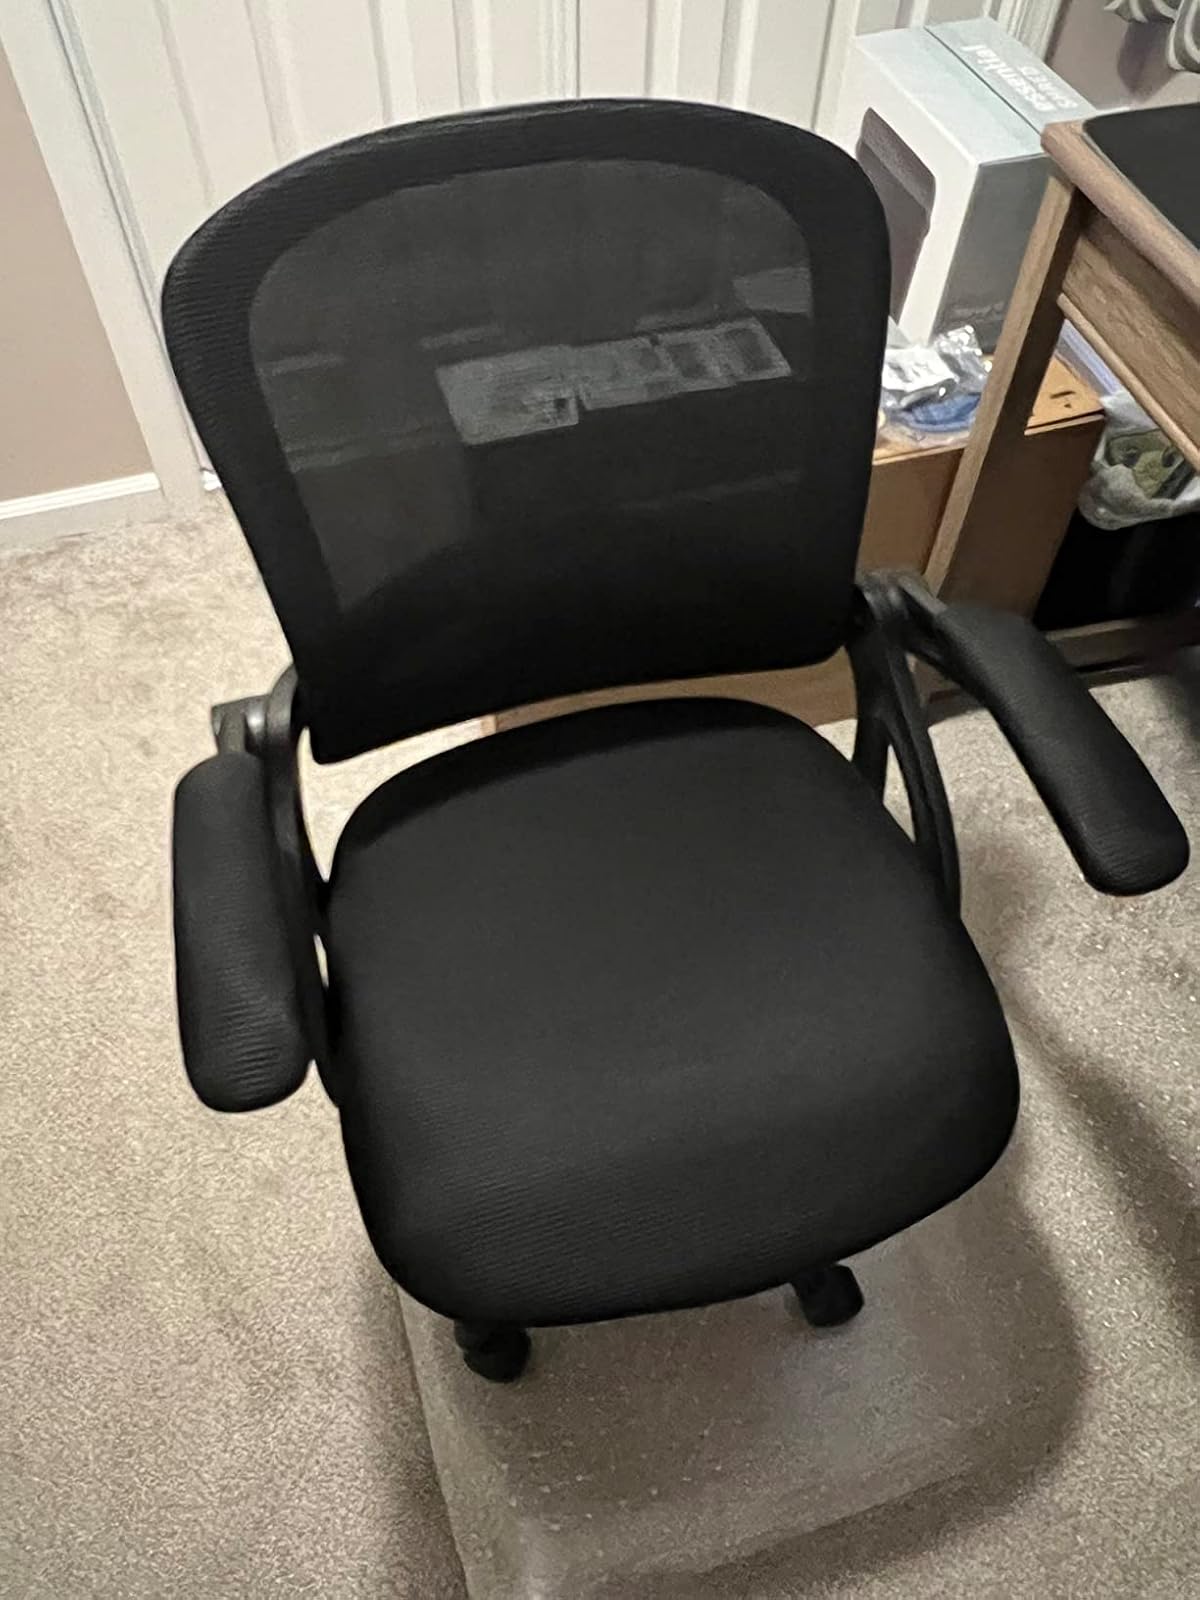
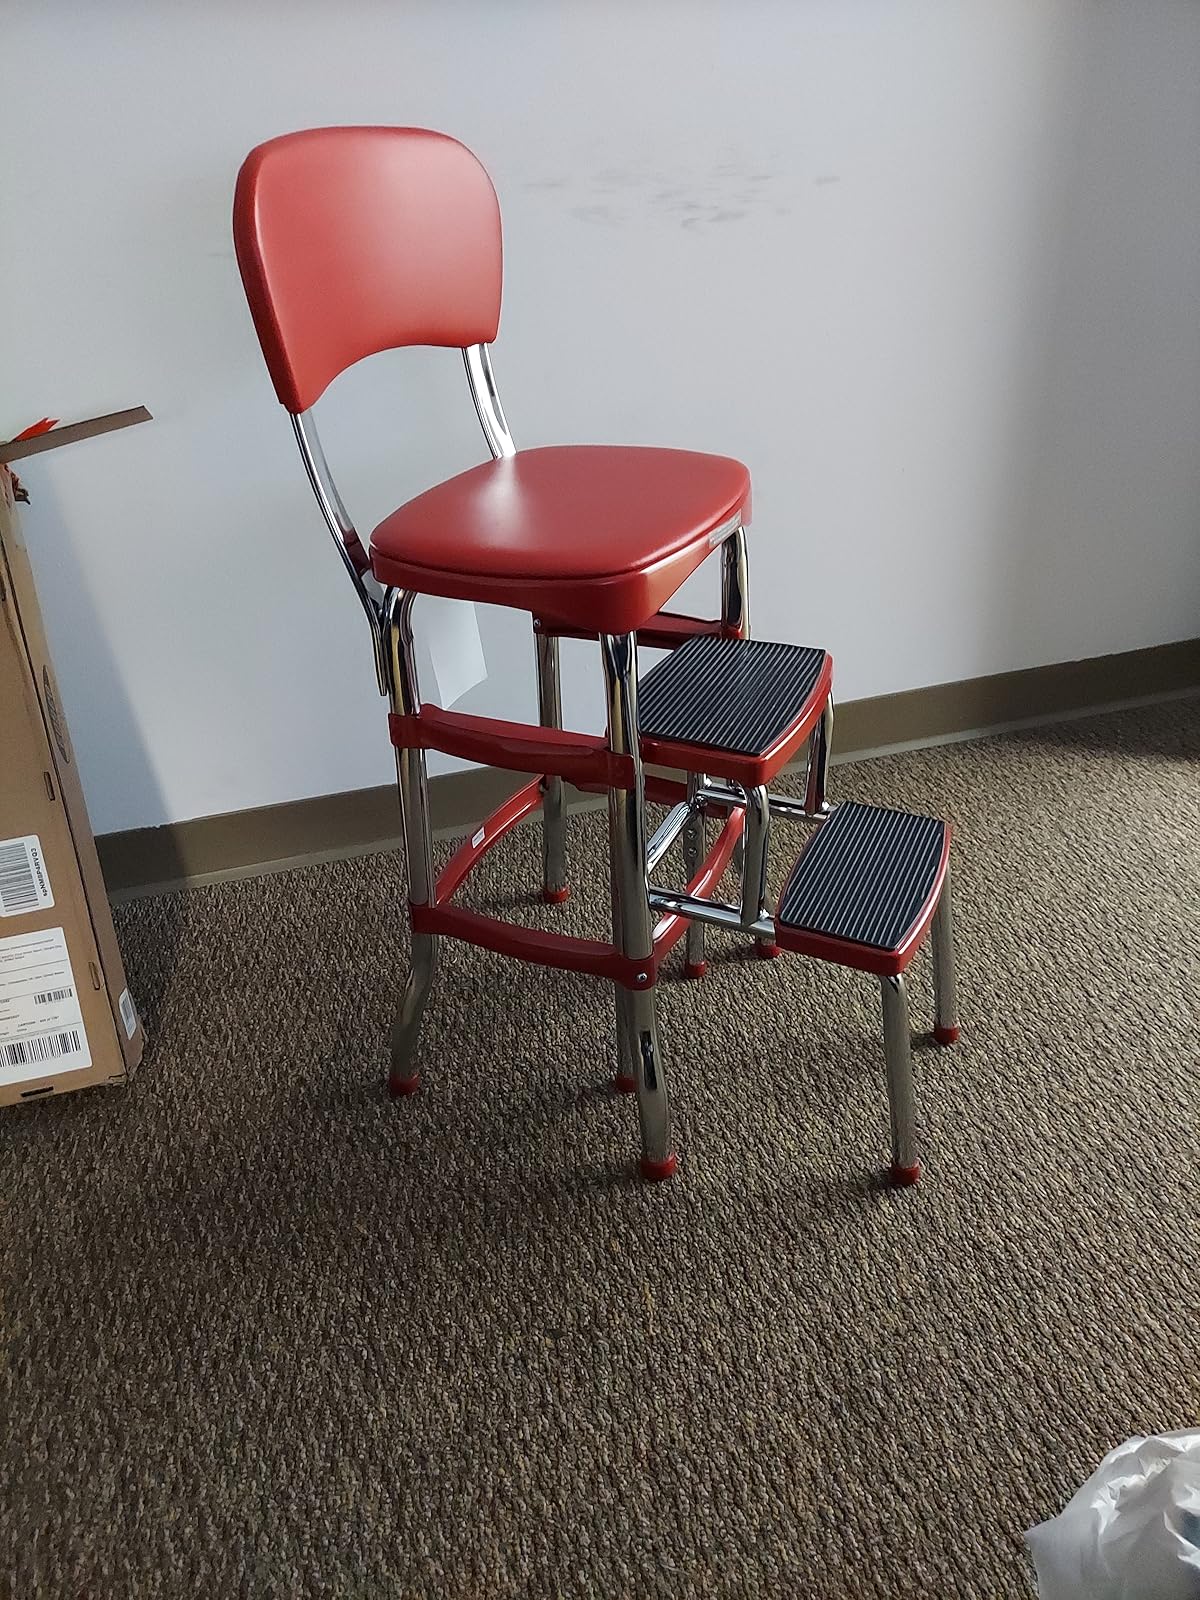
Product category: items_chair
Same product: no